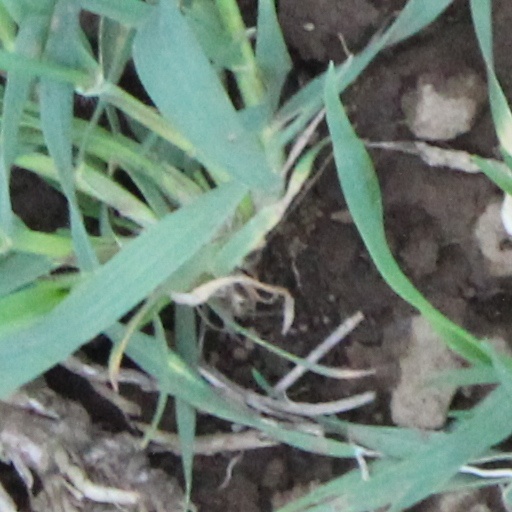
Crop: wheat